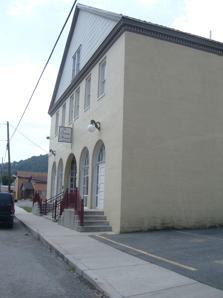
Building: Pocahontas County Opera House
Country: United States of America
Year built: 1907
United States historic place Marlinton Opera House U.S. National Register of Historic Places Pocahontas County Opera House Show map of West Virginia Show map of the United States Location Third Avenue, Marlinton, West Virginia Coordinates 38°13′21″N 80°05′41″W / 38.22250°N 80.09472°W / 38.22250; -80.09472 Area .125 acres (0.051 ha) Built 1907 NRHP reference No. 00000253 Added to NRHP March 24, 2000 The Pocahontas County Opera House is located in rural Marlinton, West Virginia . Court reporter J.G. Tilton, of Mount Vernon, Ohio , built the original building in 1907. In 1910, the current building was added on. It currently serves as a performance venue for local and traveling performers as well as a community center for county residents, although it has at times been a newspaper , a roller rink , and a car dealership . The Pocahontas County Opera House Foundation operates as a non-profit to oversee programmatic aspects of the venue. The Opera House also serves as a community center. Many organizations host suppers, meetings square dances , and even weddings at the facility. The Foundation also hosts music jams and movie nights for Pocahontas County, West Virginia residents. History The Pocahontas Opera House was originally built in 1910 by lumber businessman and publisher of the Marlinton Messenger , J. G. Tilton.  Marlinton was the epicenter of the regions lumber business at the time. In the early twentieth century, groups from as far away as New York performed in this booming railroad town . In 1912, Tilton's newspaper, the Marlinton Messenger , was published in the Opera House. County fairs , basketball games, and other community events took place in the space as well. As the railroad economy changed, Tilton sold the building. Throughout the rest of the century it was used for various purposes such as a lumberyard and a car dealership. In 1991, the Pocahontas County Historic Landmarks Commission bought the property. At that time, there was no floor or stage in the Opera House. Through community donations and support, the Commission restored the Opera House to its present state in 1998 when the Pocahontas County Opera House Foundation formed. The Foundation oversees the performance series which includes various musical genres from bluegrass to salsa to classical to jazz . The season also includes dance and theater. The Opera House received a facelift in 2021, with patching of the mortar parging of the historic building and new exterior paint by a company specializing in such work on historic buildings. References